Praia

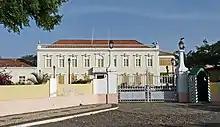
Presidential Palace of Cape Verde.

The principal economic activities of Praia belong to the tertiary sector. Beyond activities related to administration and governance (local and national), there are extensive commerce, services (health care, education, tourism, restaurants and hotels, public functions, etc.), and other activities of a liberal character.